Asti's Festival of Festivals

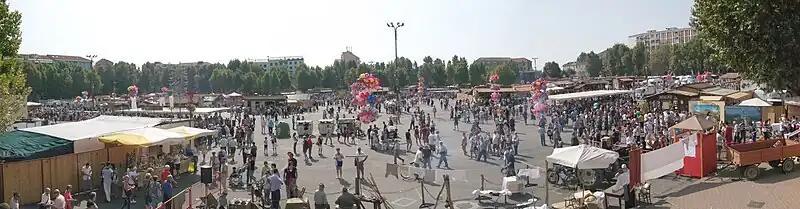
Panoramic view over the Piazza Campo del Palio during preparations for the festival

The Festival of Festivals ("Festival delle Sagre" in Italian) is an event that celebrates the customs and traditions of country life: it takes place in Asti during the "Settembre Astigiano", in the Piedmont region of Italy, over the weekend of the second Sunday in September each year. "Festival Delle Sagre D'Asti" is one of three main September events, the others being the "Douja d'Or" national wine show and the Palio of Asti that runs on the third Sunday of September. By established tradition it begins on Saturday night and runs all day Sunday: however, the Saturday evening event usually attracts the higher number of visitors. Over the course of two days, the festival attracts about 200,000 visitors each year.